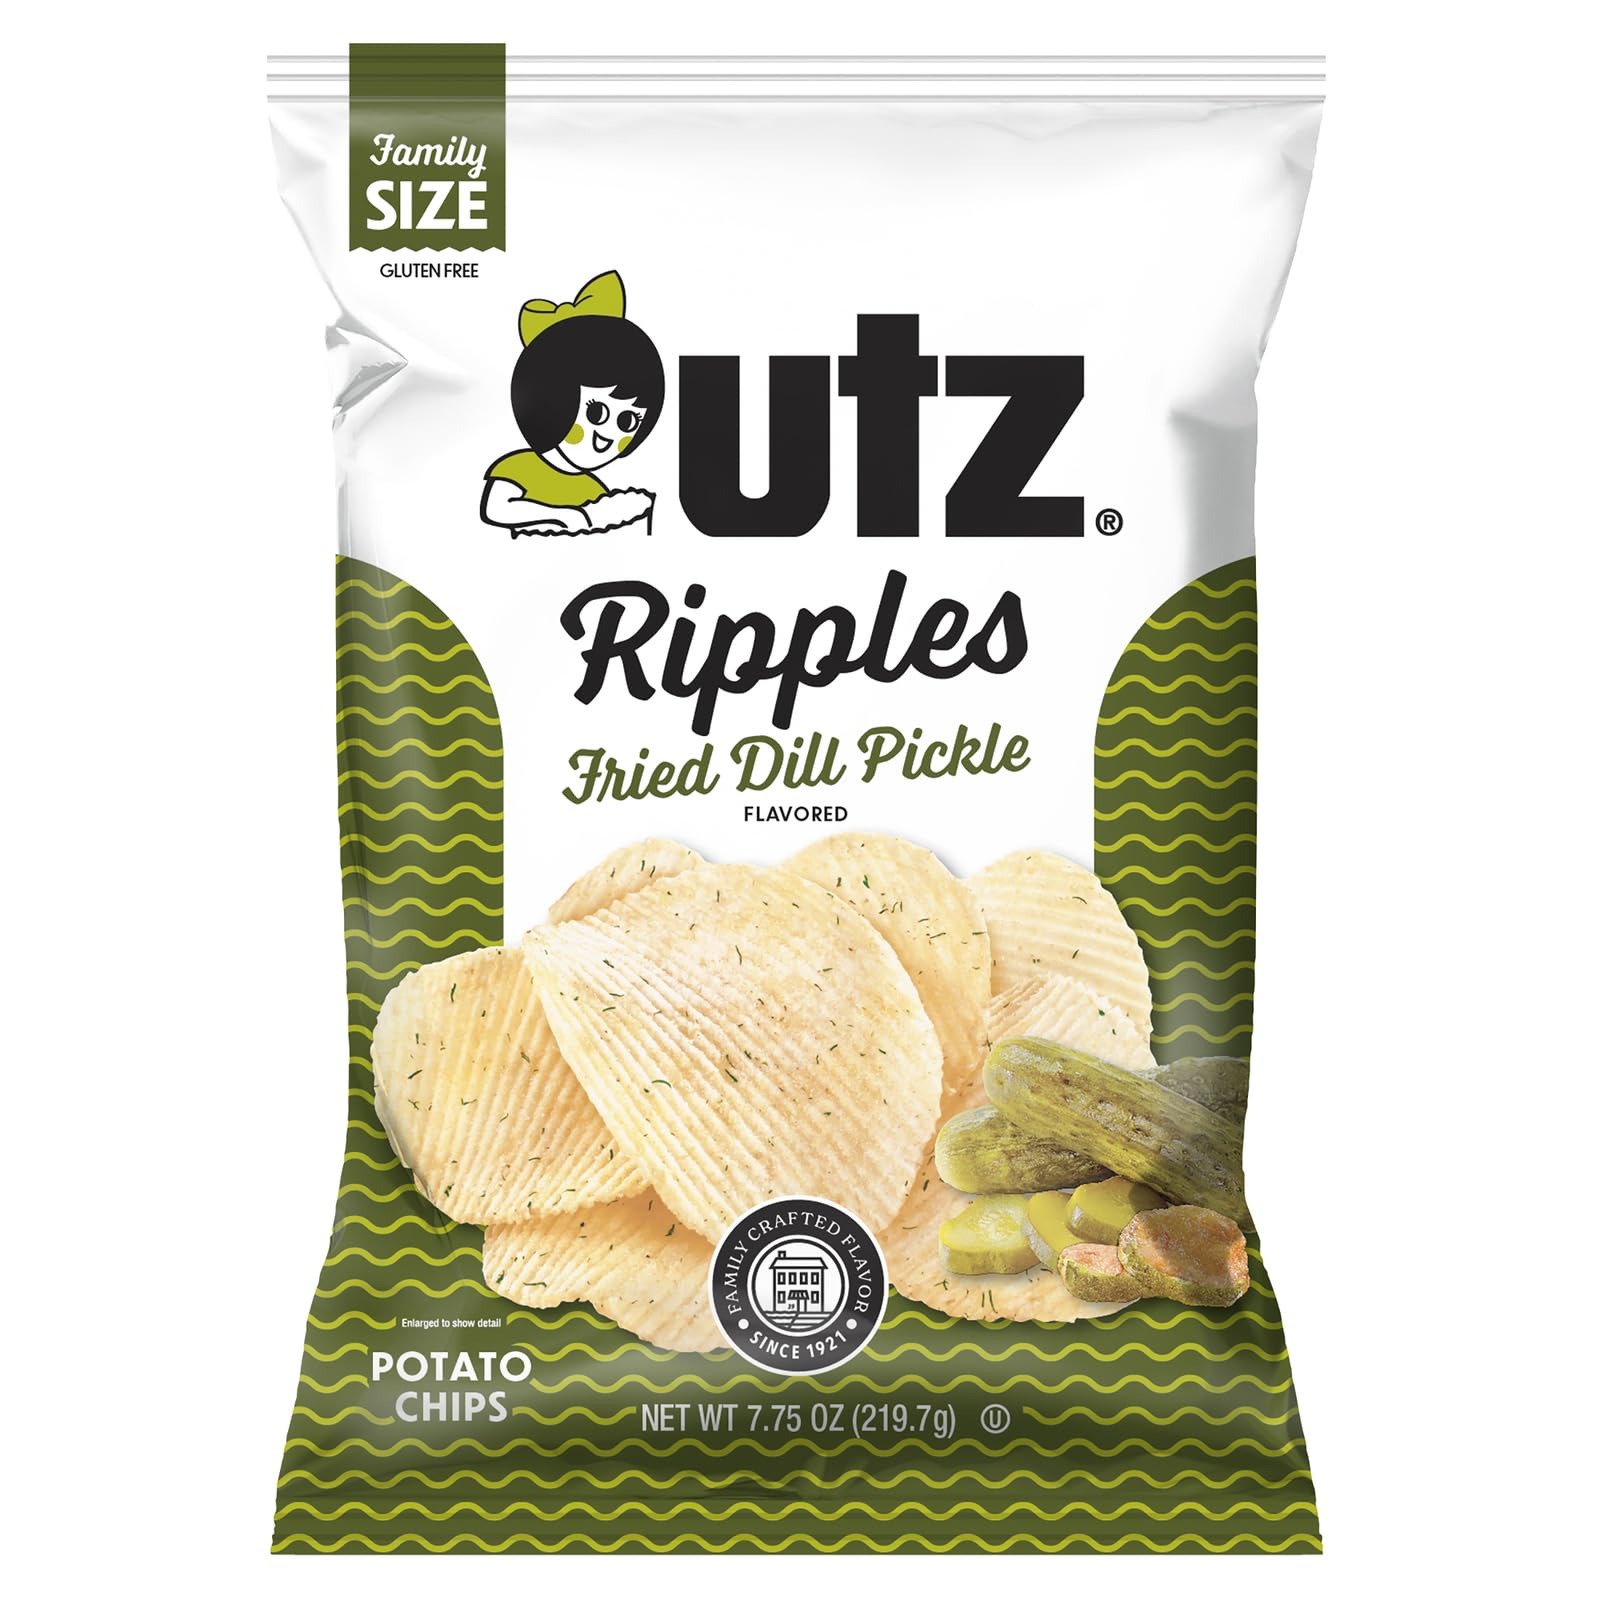
Item Name: Utz Dill Pickle Rippled Potato Chips, 7.75 oz
Bullet Point 1: 7.75 oz bag of potato chips
Bullet Point 2: Made with Utz's signature family-crafted flavor
Bullet Point 3: Gluten-free
Bullet Point 4: Kosher Certified
Bullet Point 5: Great for tailgates, parties, or sharing with friends at your next movie night
Value: 7.75
Unit: Ounce

Price: 4.235